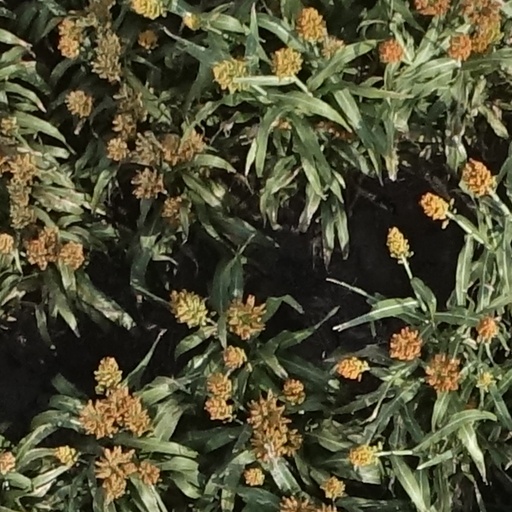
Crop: sorghum